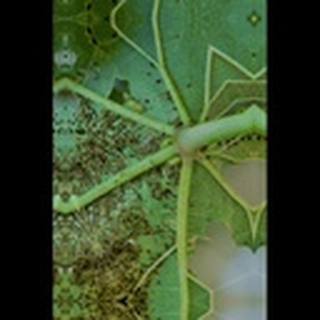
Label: cotton_aphids